Iroquois

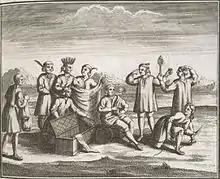
Engraving of Iroquois people engaging in trade with Europeans, 1722

In 1684, the Governor General of New France, Joseph-Antoine Le Febvre de La Barre, decided to launch a punitive expedition against the Seneca, who were attacking French and Algonquian fur traders in the Mississippi river valley, and asked for the Catholic Haudenosaunee to contribute fighting men. La Barre's expedition ended in fiasco in September 1684 when influenza broke out among the French "troupes de la Marine" while the Canadian Iroquois warriors refused to fight, instead only engaging in battles of insults with the Seneca warriors. King Louis XIV of France was not amused when he heard of La Barre's failure, which led to his replacement with Jacques-René de Brisay, Marquis de Denonville (Governor General 1685–1689), who arrived in August with orders from the Sun King to crush the Haudenosaunee confederacy and uphold the honor of France even in the wilds of North America. In the same year, the Iroquois again invaded Virginia and Illinois territory and unsuccessfully attacked French outposts in the latter. Trying to reduce warfare in the Shenandoah Valley of Virginia, later that year the Virginia Colony agreed in a conference at Albany to recognize the Iroquois' right to use the North-South path, known as the Great Warpath, running east of the Blue Ridge, provided they did not intrude on the English settlements east of the Fall Line.